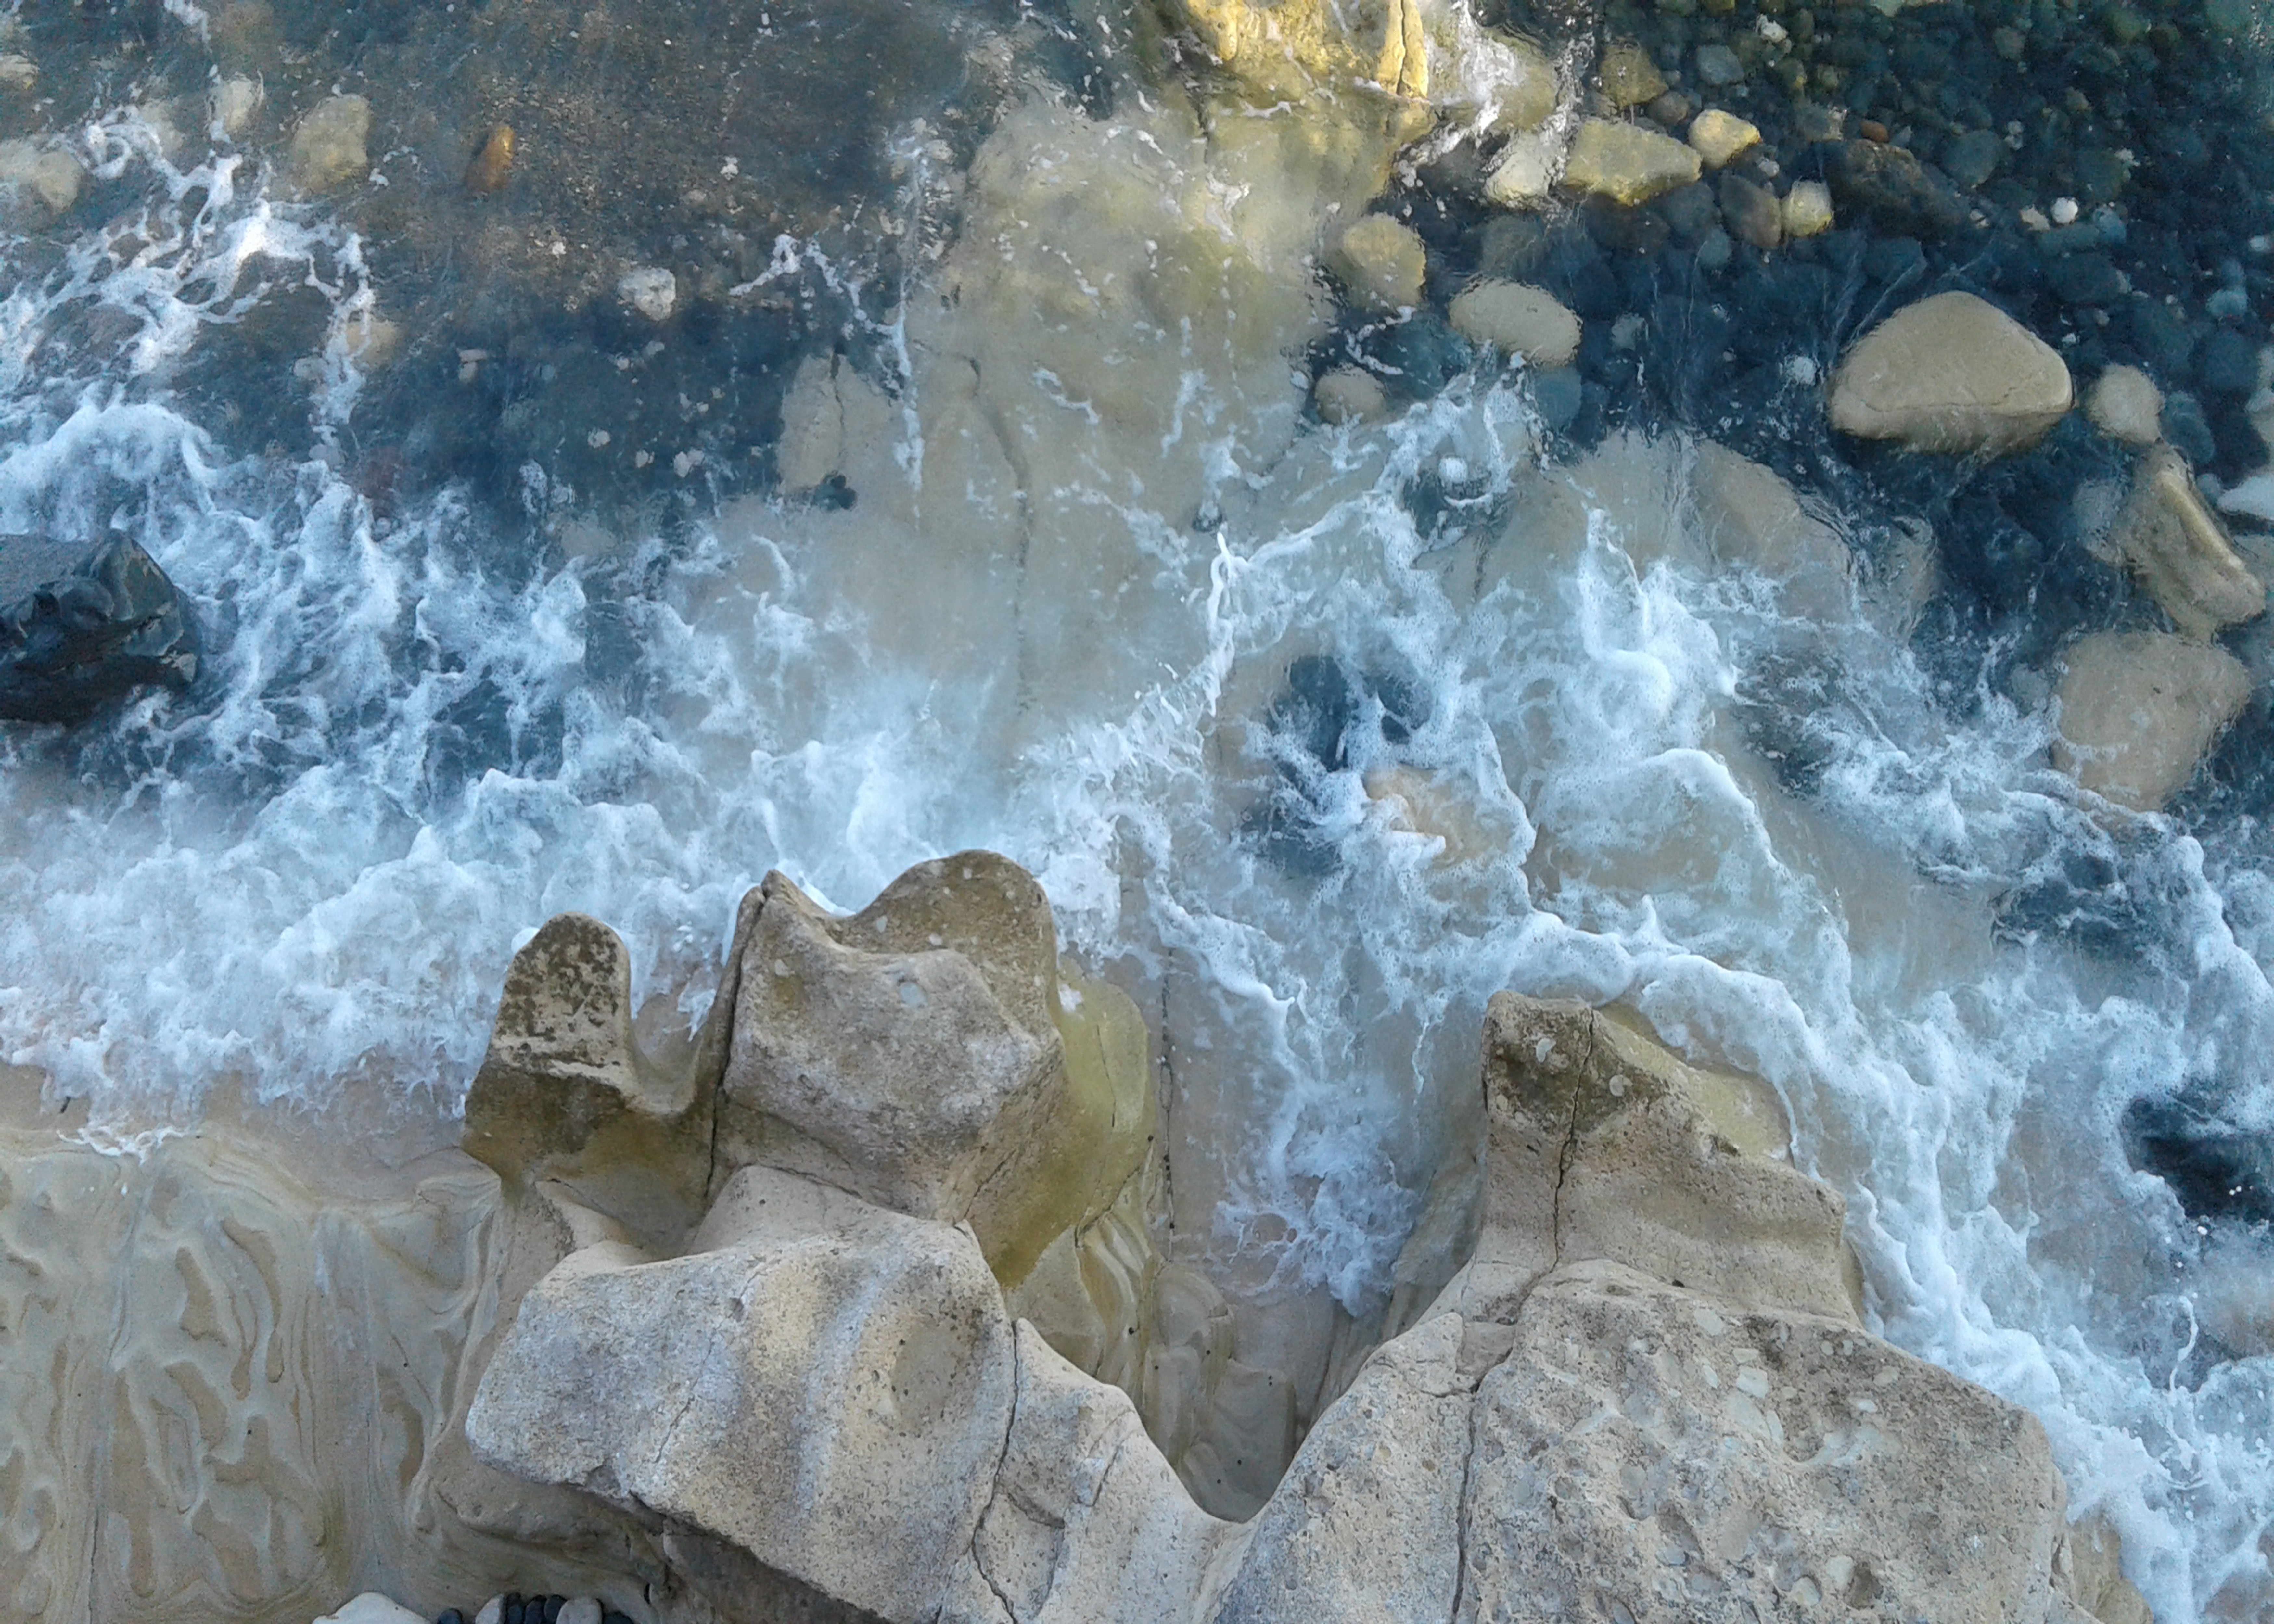
sea, rocks, rocky, stony, water, blue, water resources, body of water, fluvial landforms of streams, bedrock, watercourse, sky, spring, natural landscape, lake, formation, wind wave, tree, stream, plant, landscape, geology, water feature, rapid, mountain river, wilderness, rock, outcrop, wave, mineral spring, ocean, creek, boulder, coast, stream bed, igneous rock, reflection, beach, klippe, tide